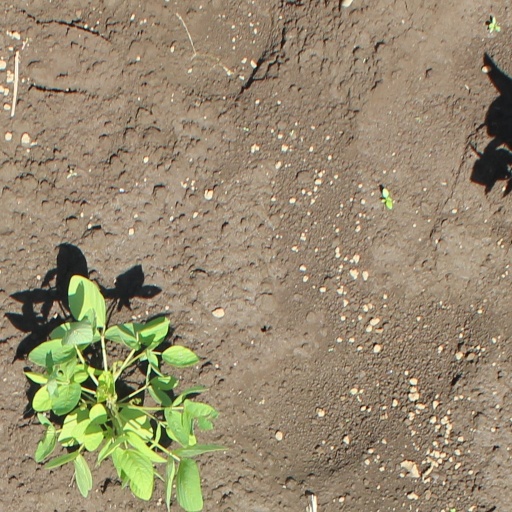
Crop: soybean